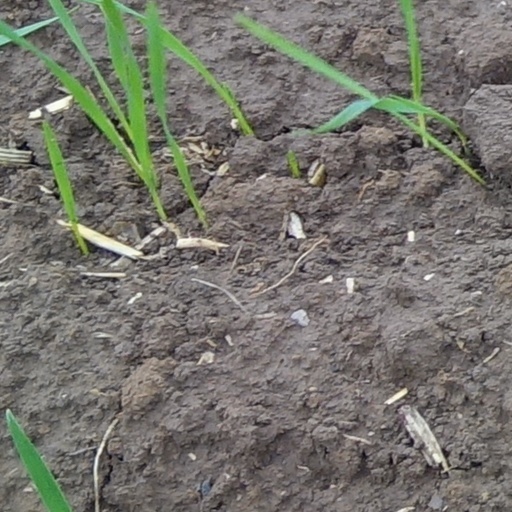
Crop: wheat